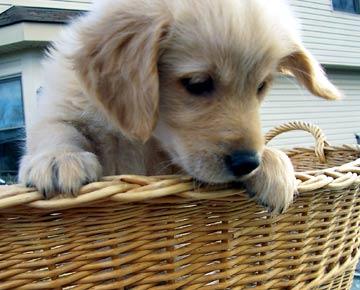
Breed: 5355-n000126-golden_retriever